South African Class 7D 4-8-0

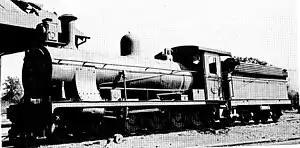
RR 7th Class no. MR11, then no. MR18, then no. RRM67, then SAR Class 7D no. 1353

Between 1899 and 1903, the Rhodesia Railways placed 52 Cape 7th Class 4-8-0 Mastodon steam locomotives in service. During the Second Boer War, one more was obtained from the Imperial Military Railways in March 1901, as replacement for a locomotive which was damaged beyond local repair capabilities as a result of hostilities during delivery.